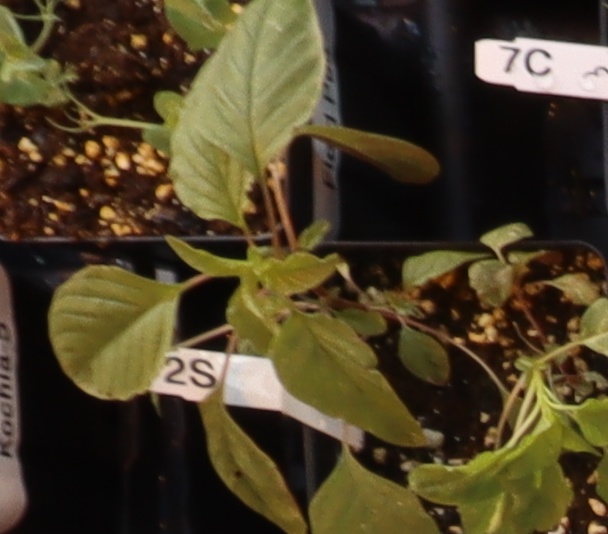
Label: Palmer Amaranth